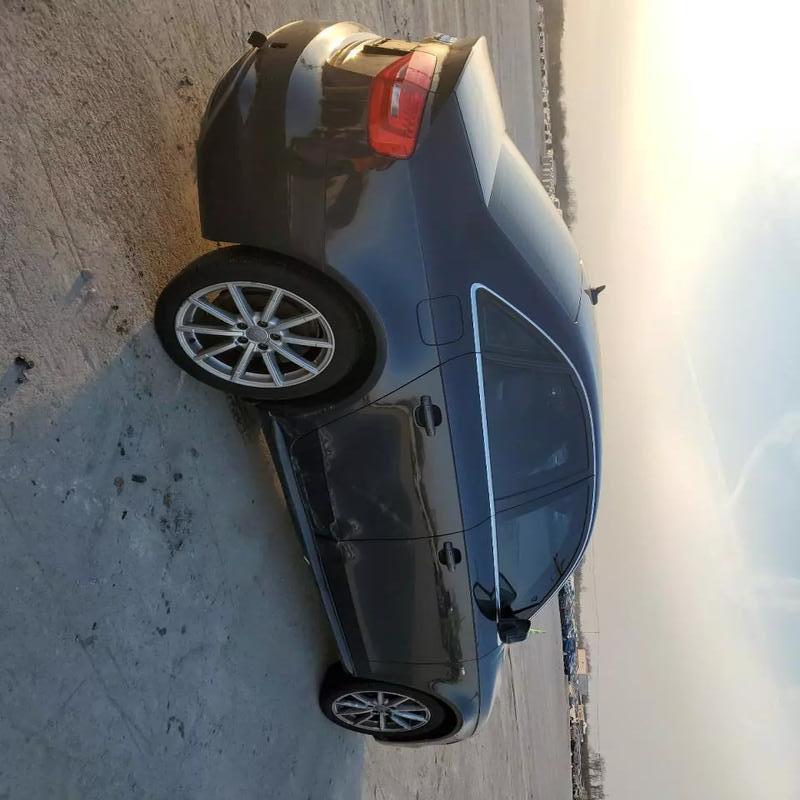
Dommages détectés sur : porte avant droite, porte arrière droite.
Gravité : mineur